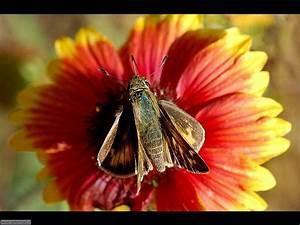
butterfly